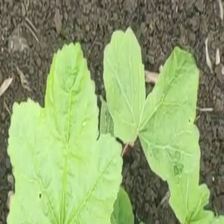
Weed species: Little_Mallow(Malva parviflora)